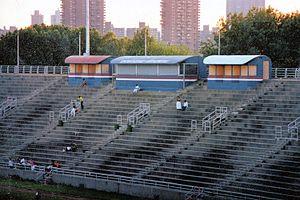
Downing Stadium est un stade construit en 1935. D'une capacité de 22 000 places, il est situé à New York. Il est détruit en 2002 pour laisser place à l'Icahn Stadium.